List of LGBTQ people from Portland, Oregon

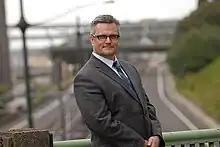
Sam Adams

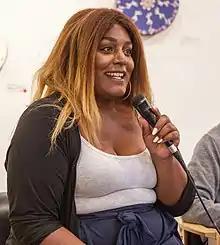
Aria Sa'id in 2017

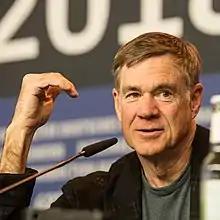
Gus Van Sant

Portland, Oregon has a large LGBTQ community for its size. Notable LGBTQ people from the city include: